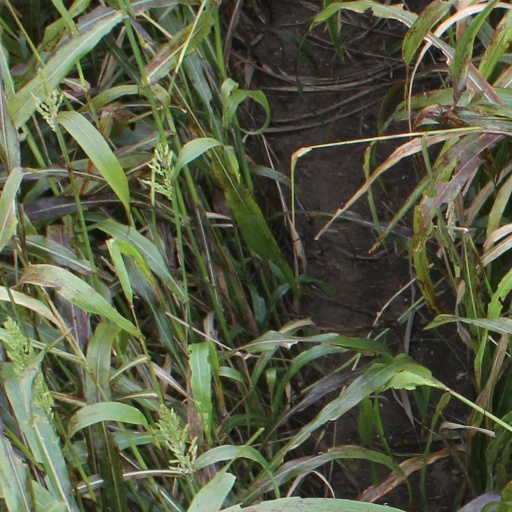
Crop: sorghum